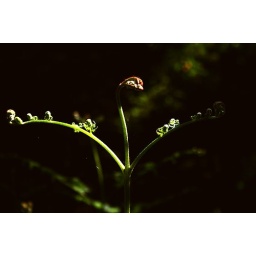
plants in red wood park, san francisco